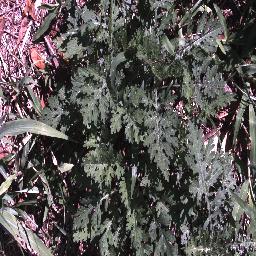
Label: parthenium